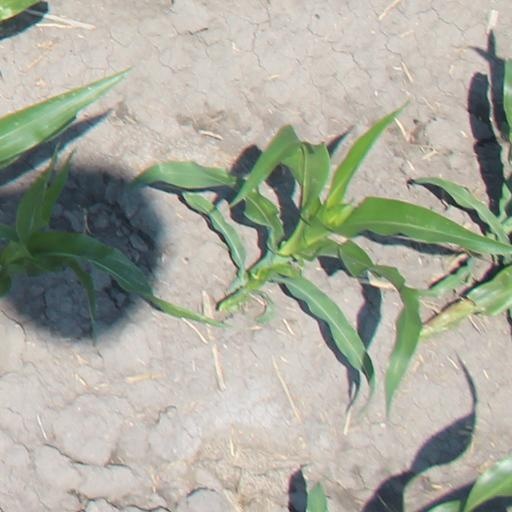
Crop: maize; corn